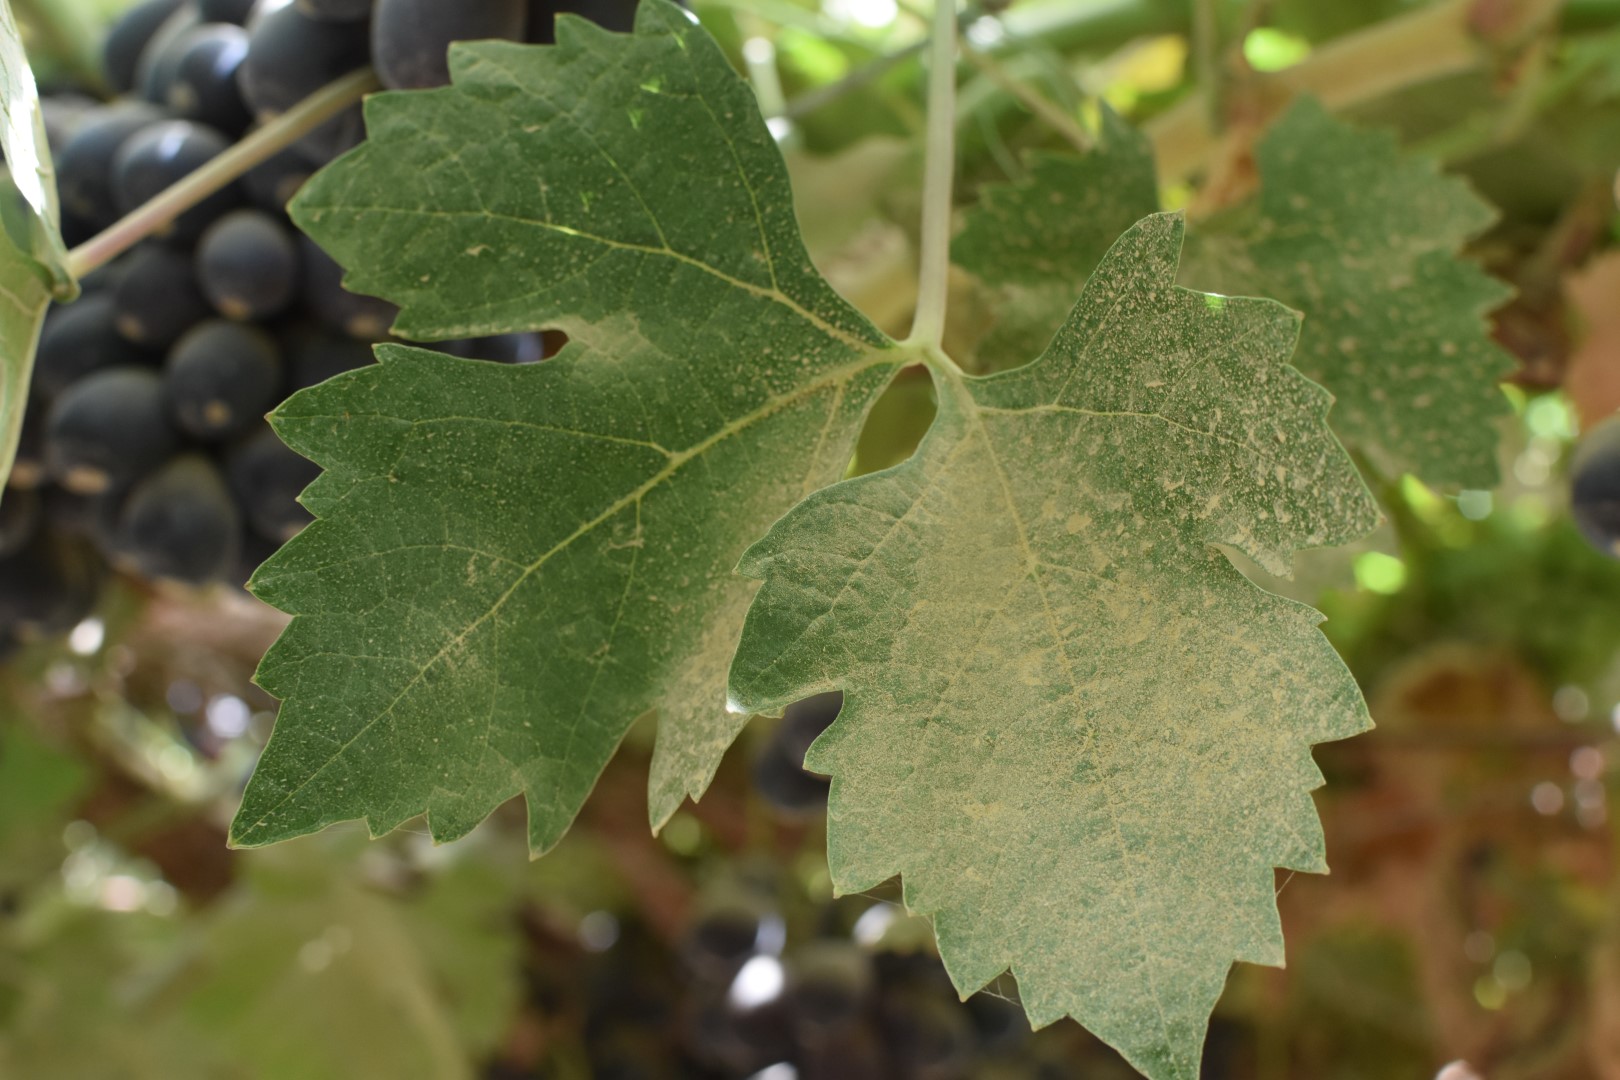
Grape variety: Riasi